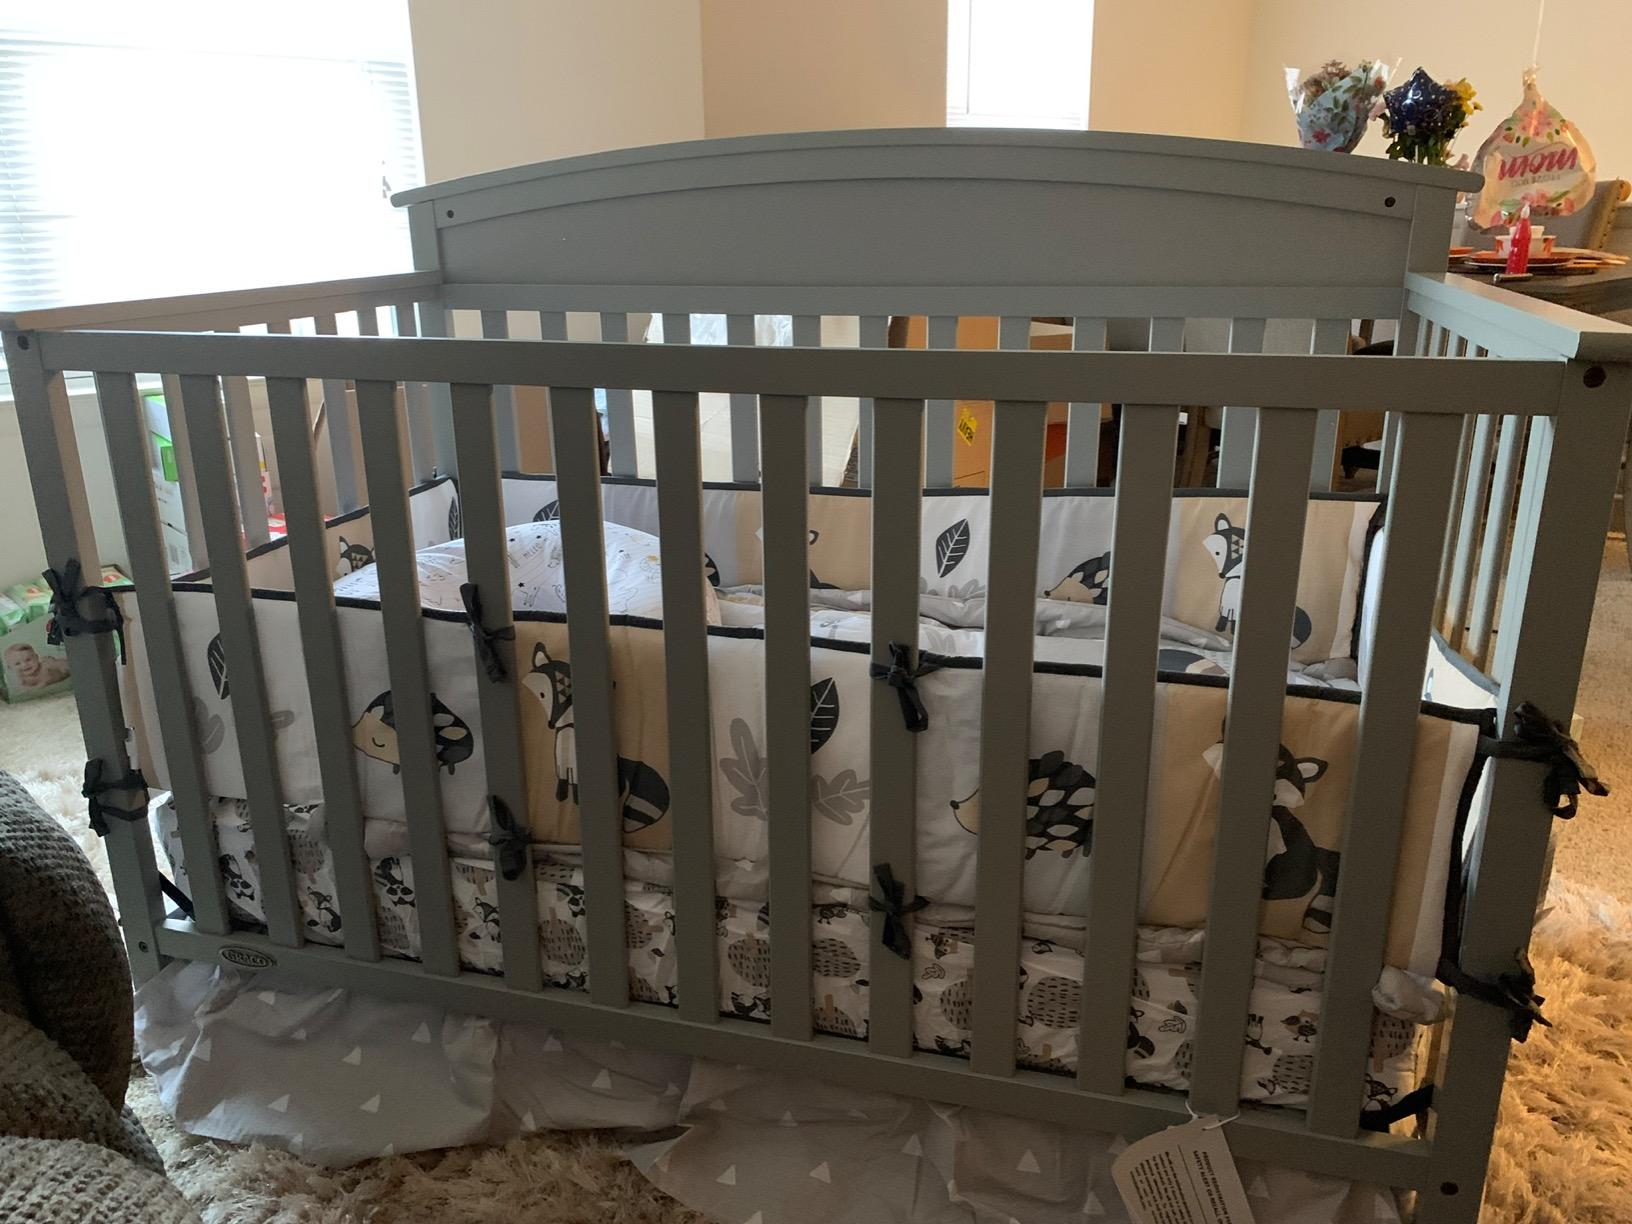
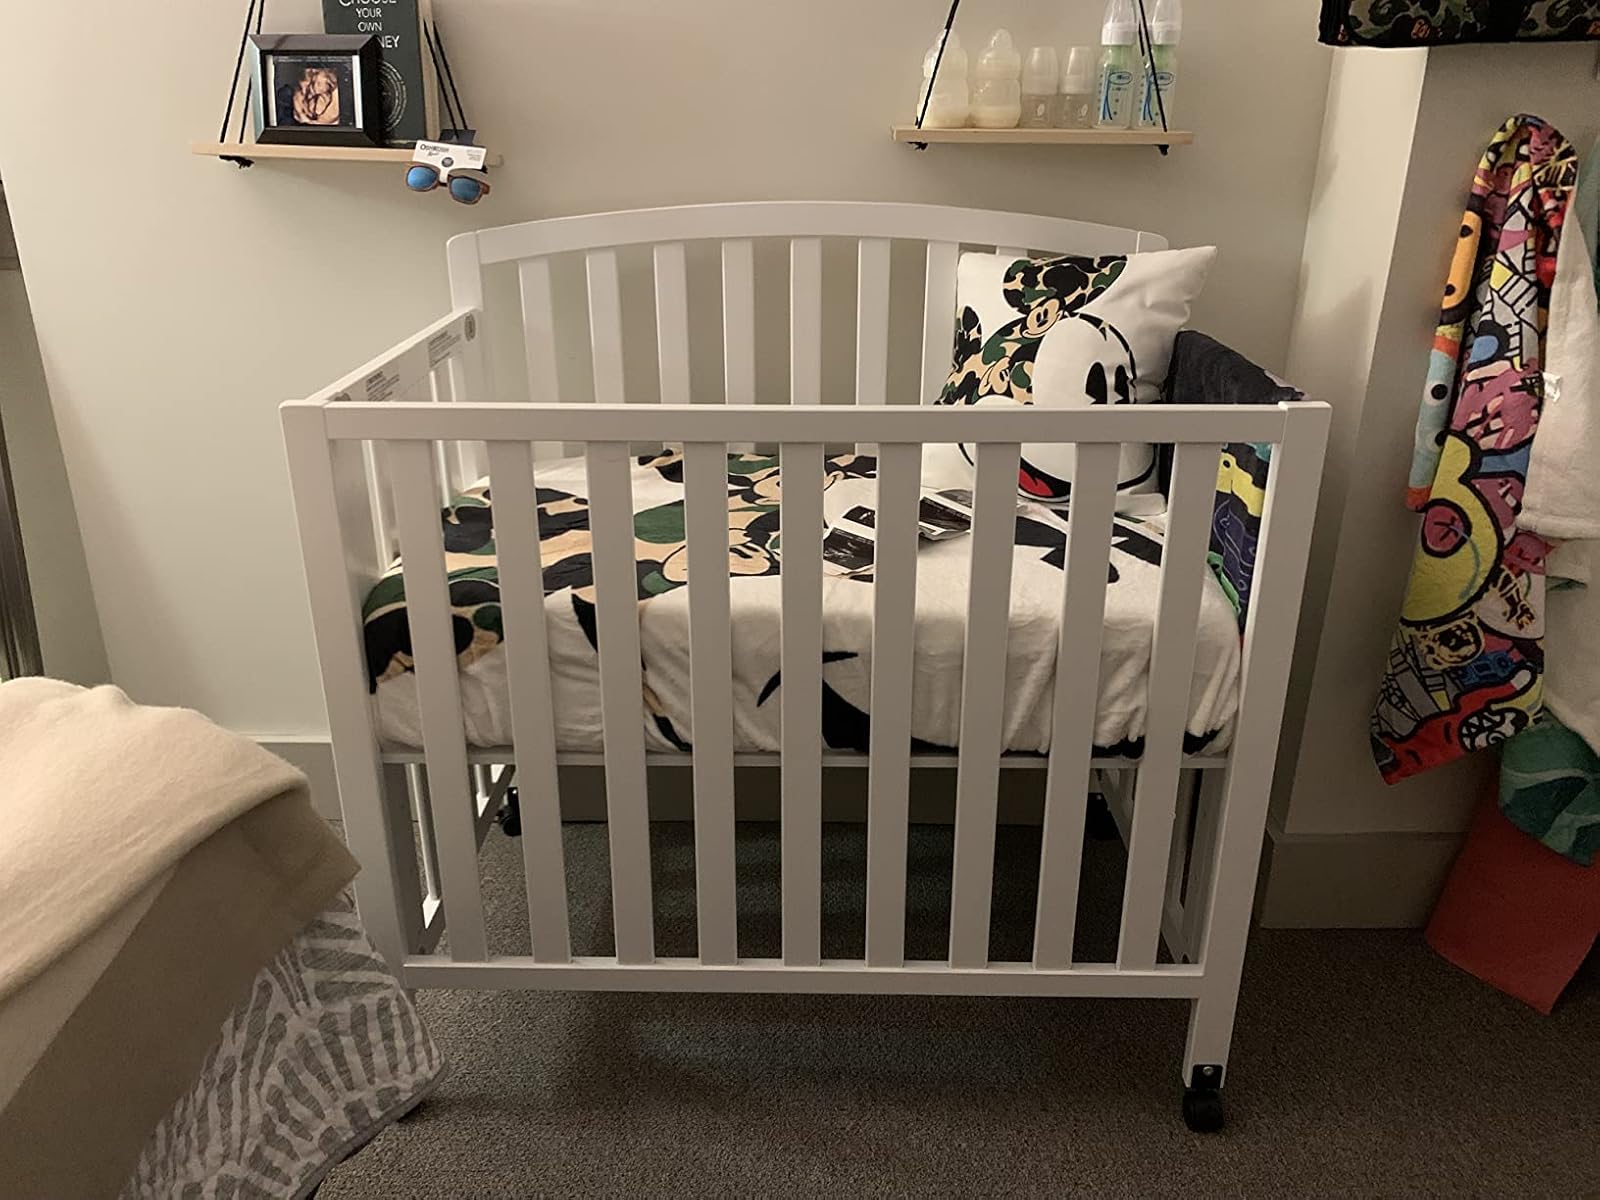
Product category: products_crib
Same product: no